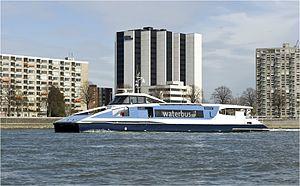
Le Waterbus Rotterdam-Drechtsteden est un ensemble de lignes de transport en commun assurés par des bateaux qui naviguent entre les villes néerlandaises de Rotterdam et Dordrecht, et à l'intérieur de la région de Drechtsteden. Elle dessert aussi le site touristique de Kinderdijk célèbre pour ses moulins à vent.